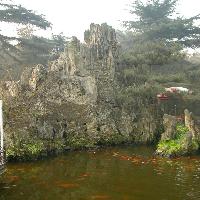
Weather: cloudy or overcast